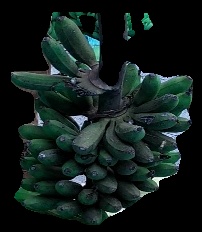
Variety: rasbale
Grade: grade3